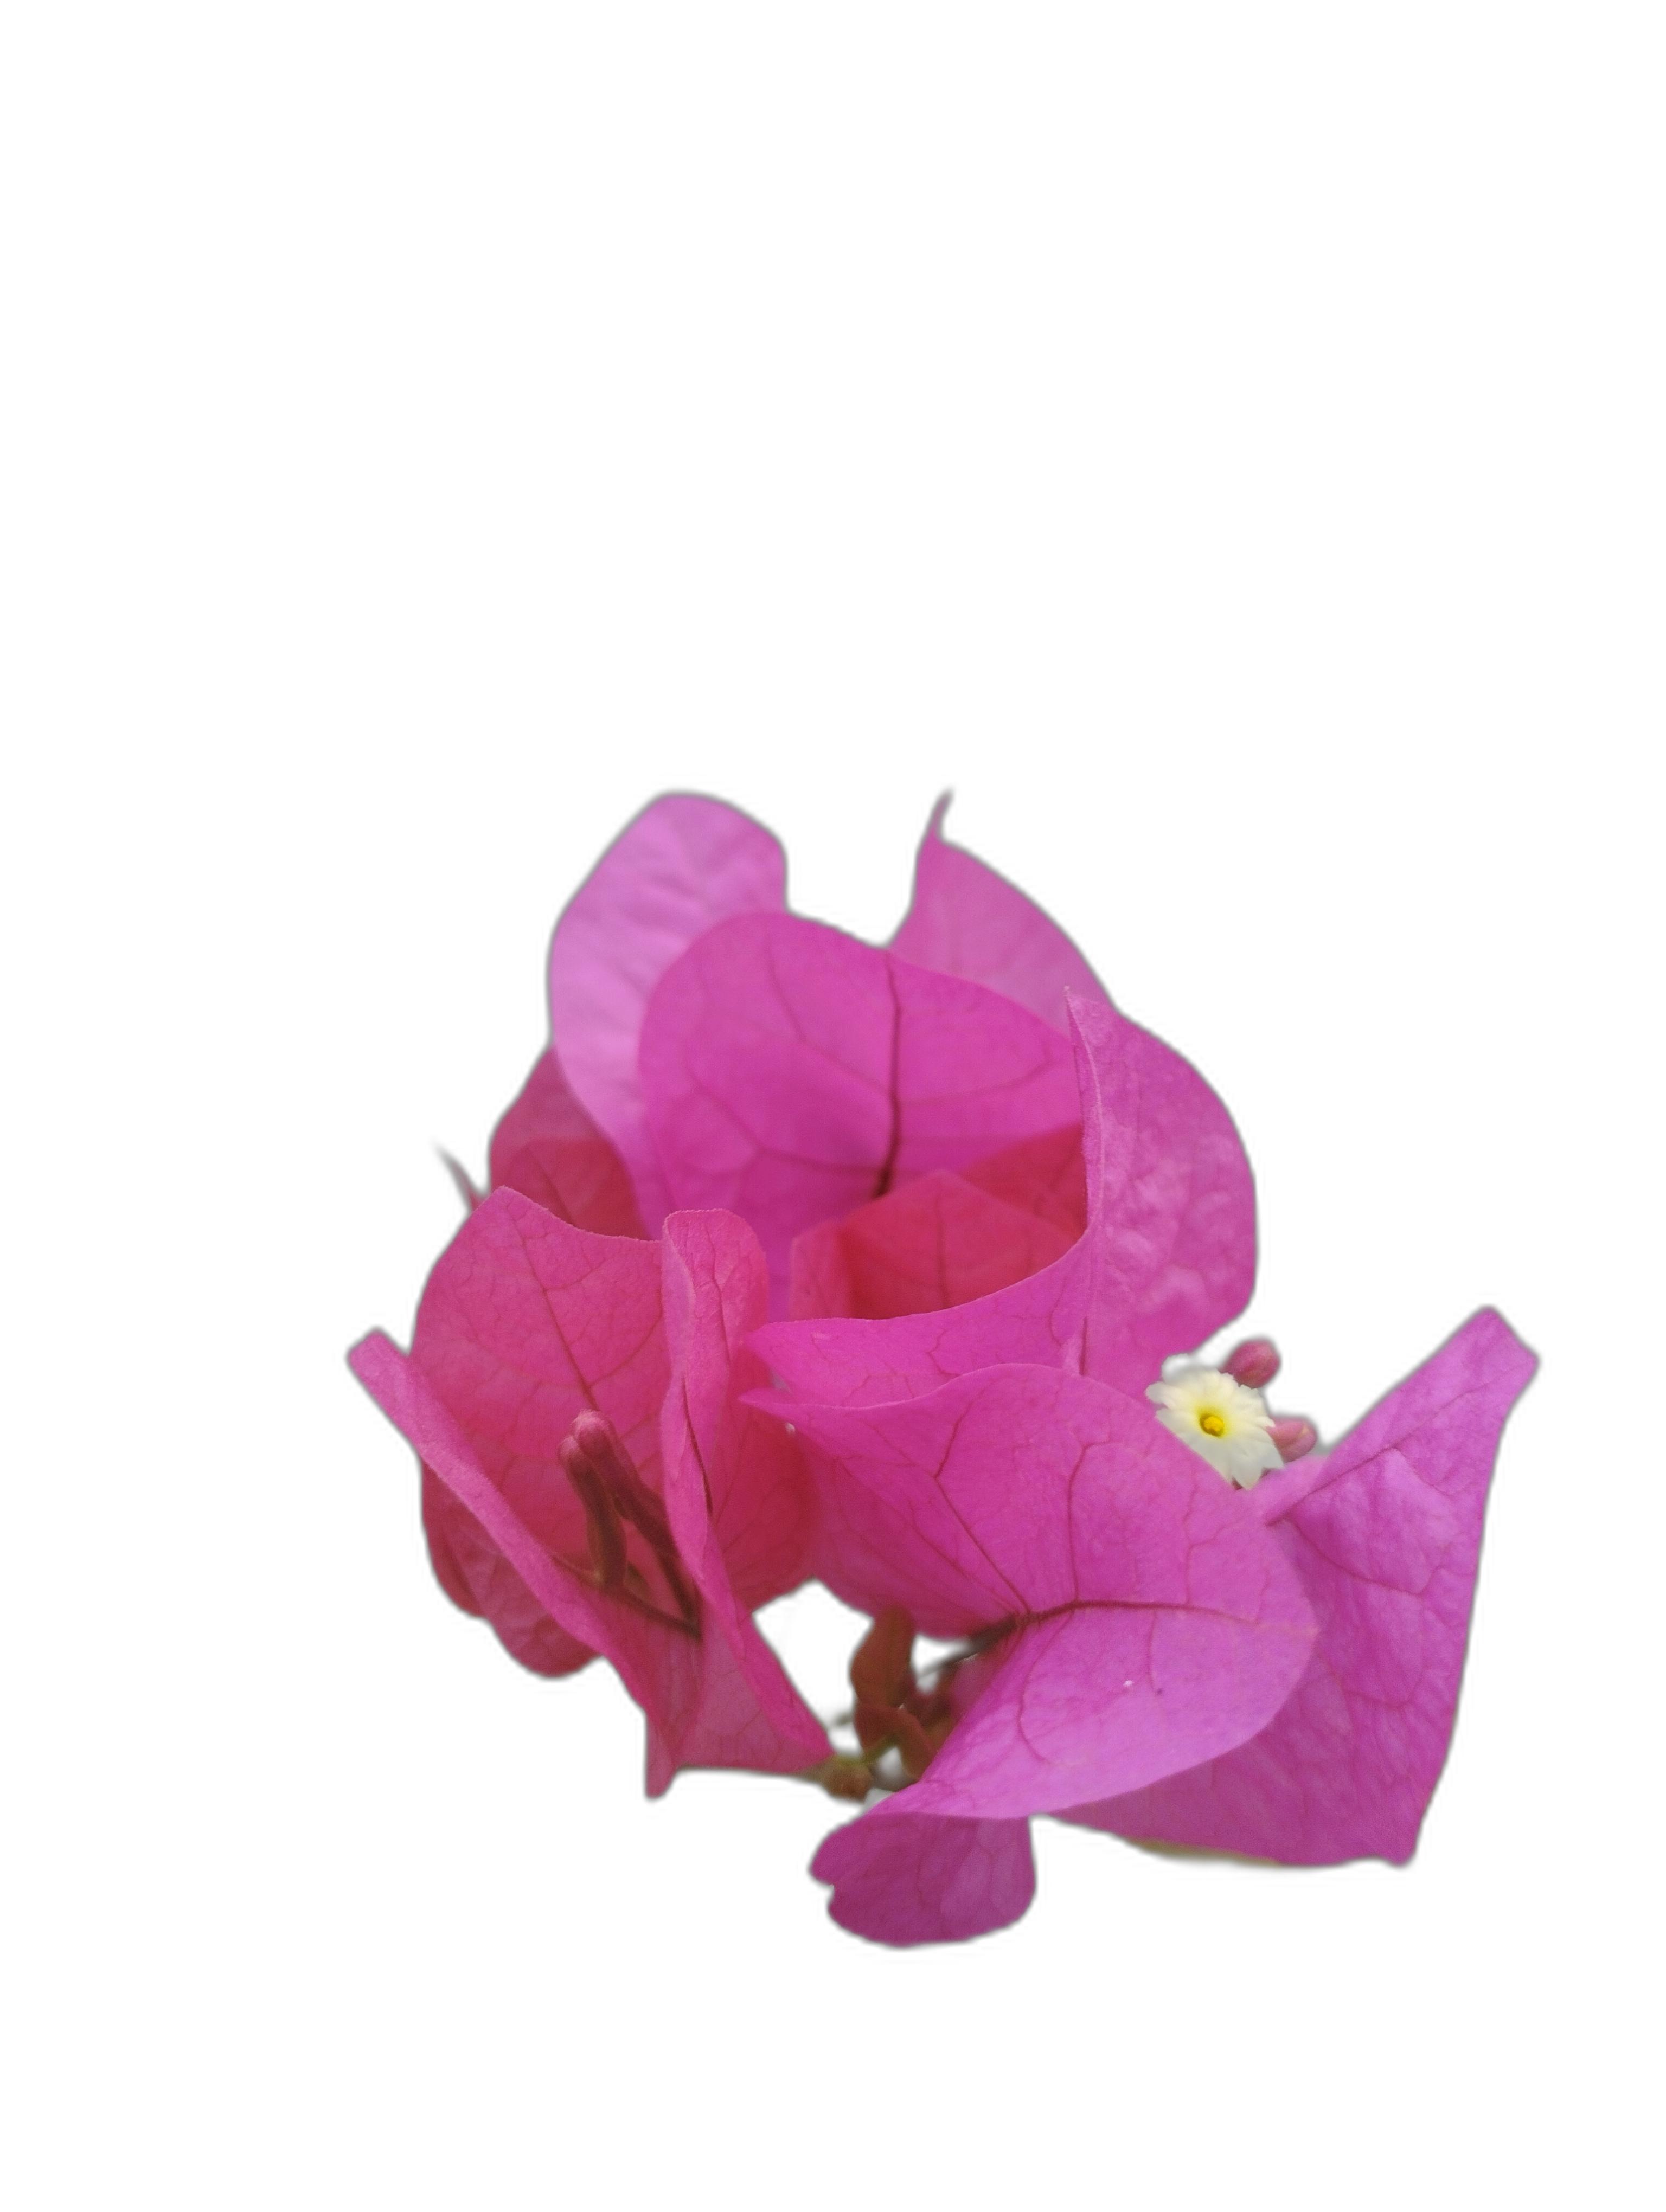
Label: Bougainvillea